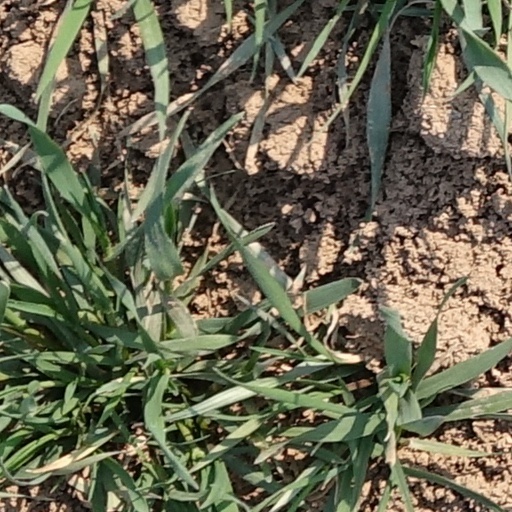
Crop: wheat